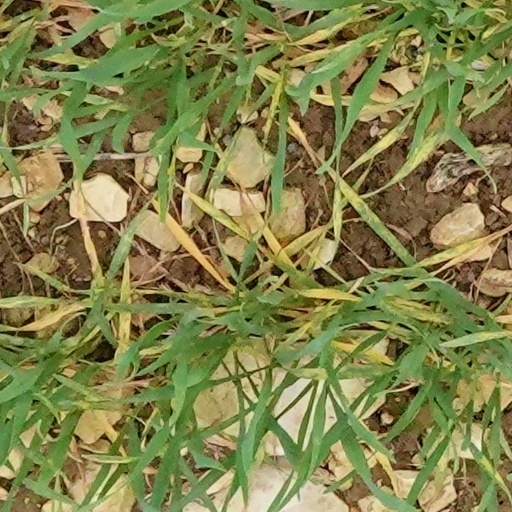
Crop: wheat